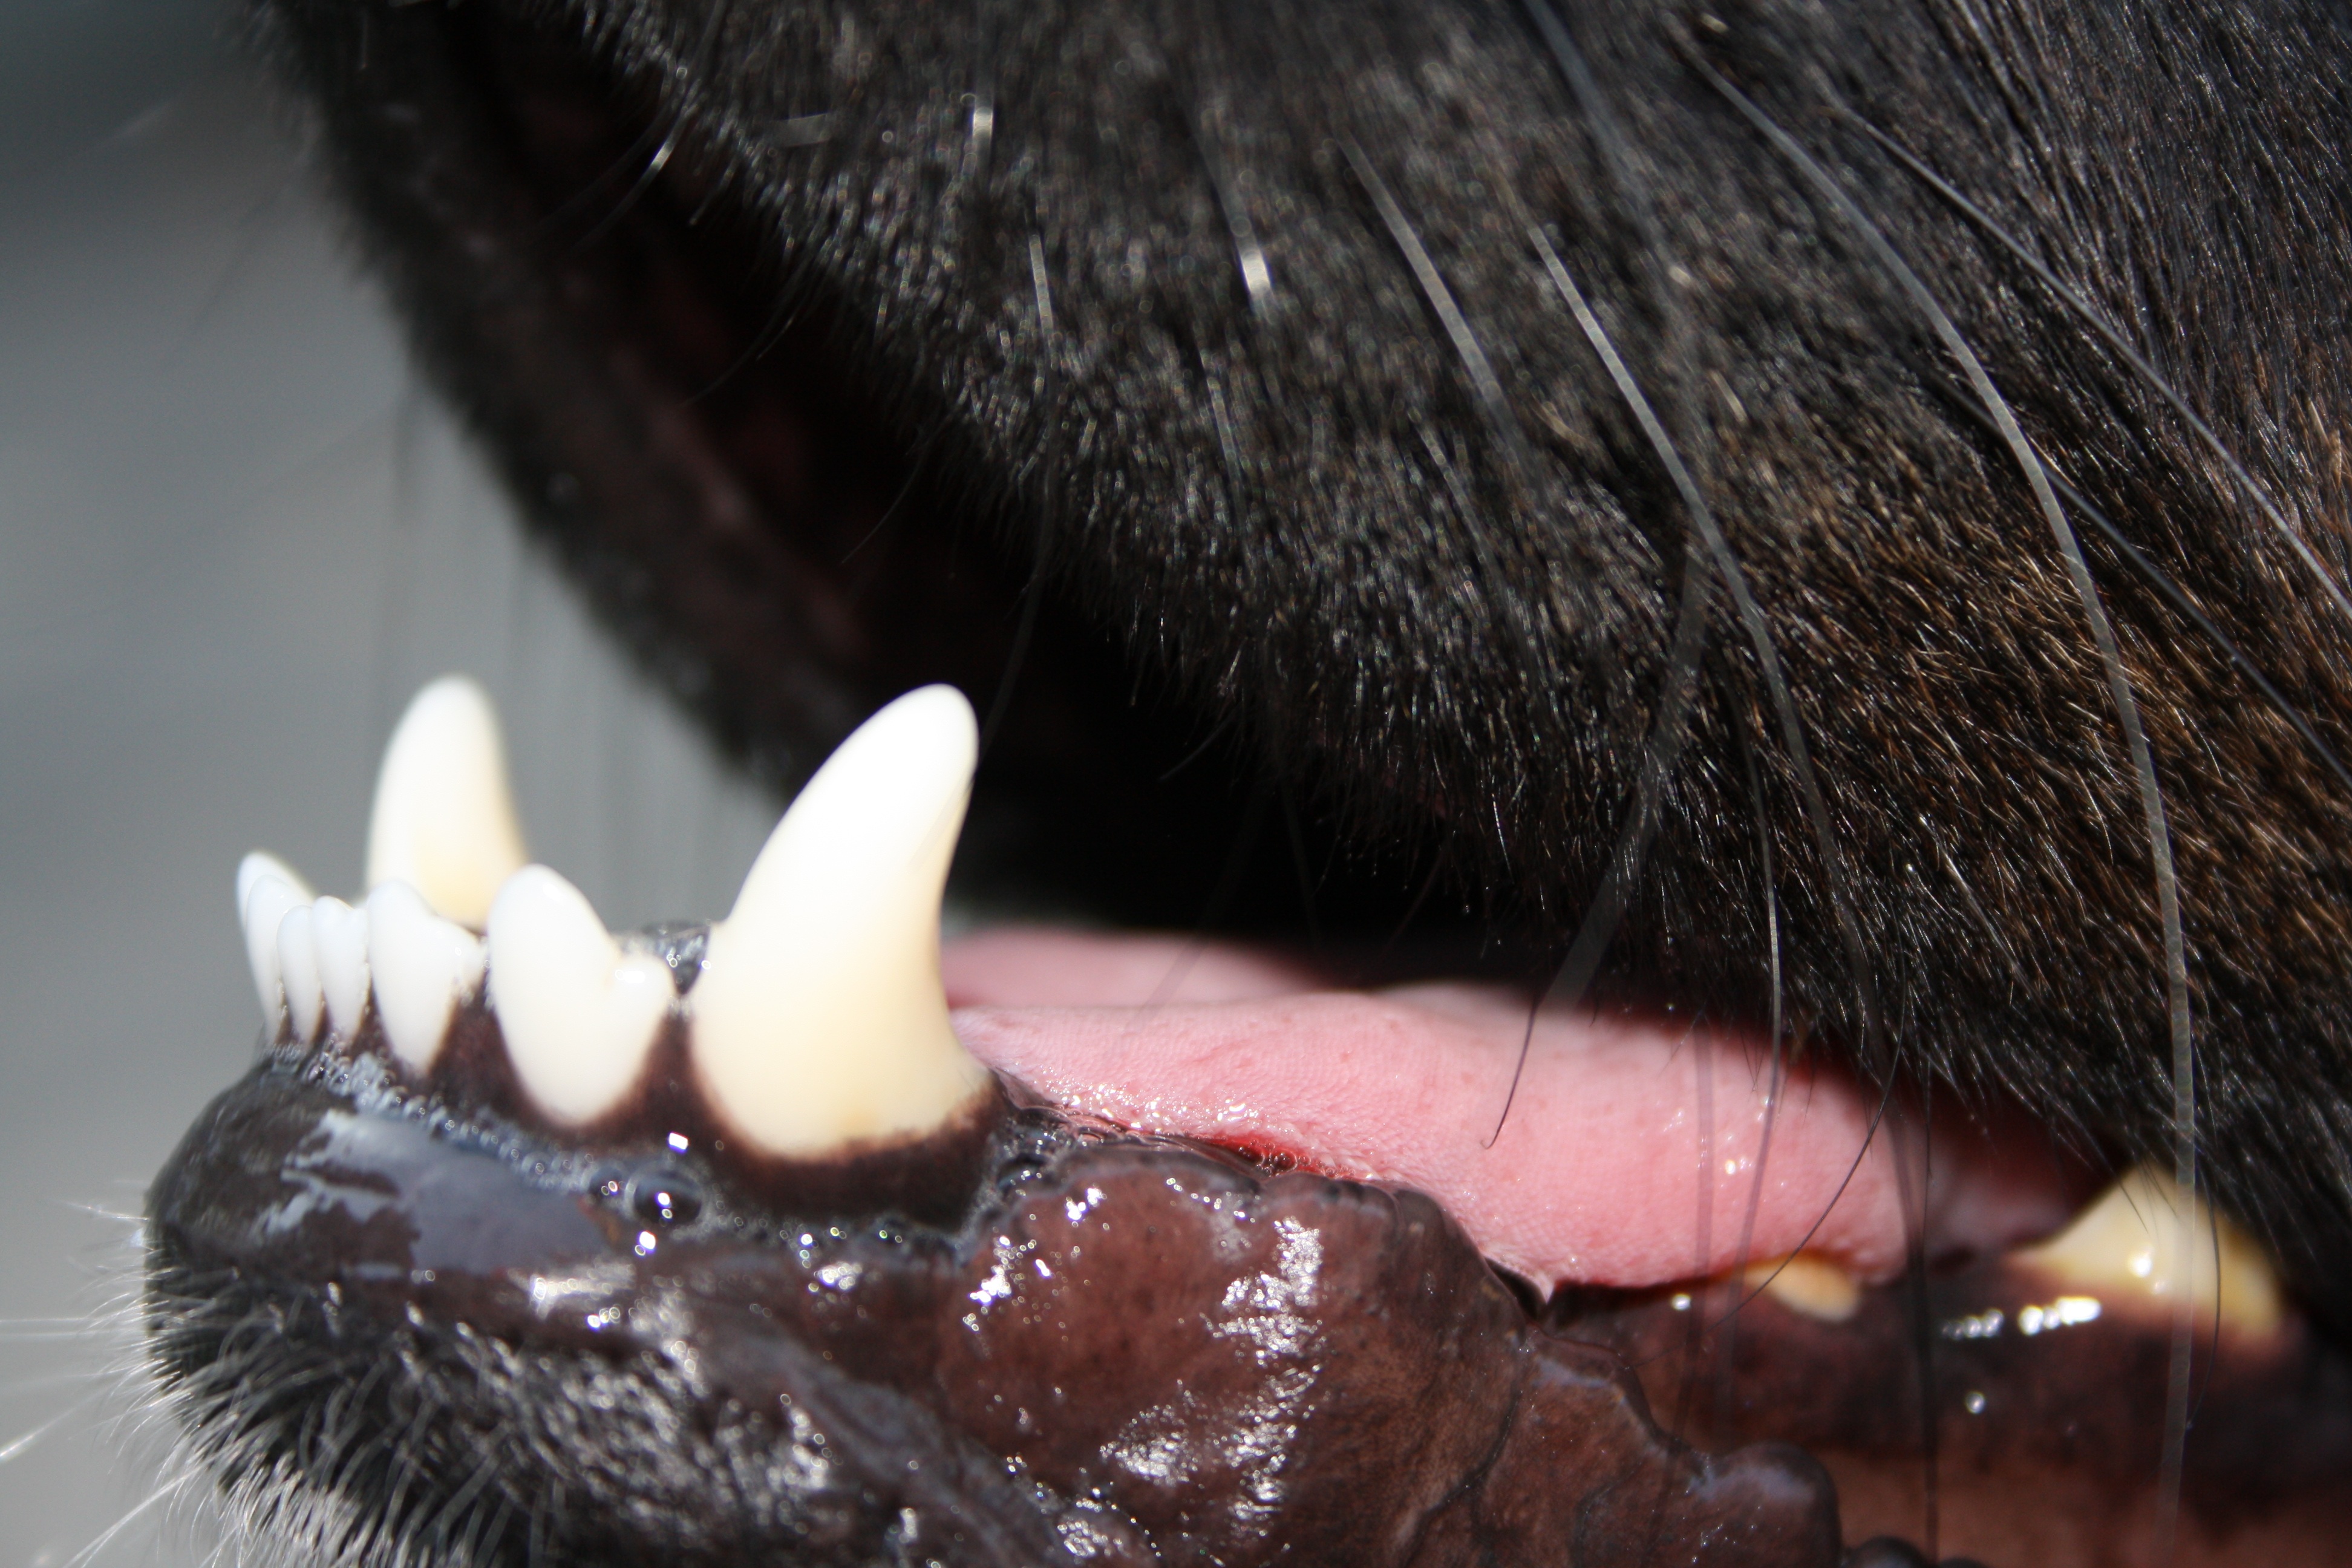
sharp, dog, animal, male, leg, pet, ear, close, invertebrate, mouth, close up, human body, posing, race, nose, snout, hybrid, eye, head, organ, good, tooth, dangerous, macro photography, protector, german longhaired pointer